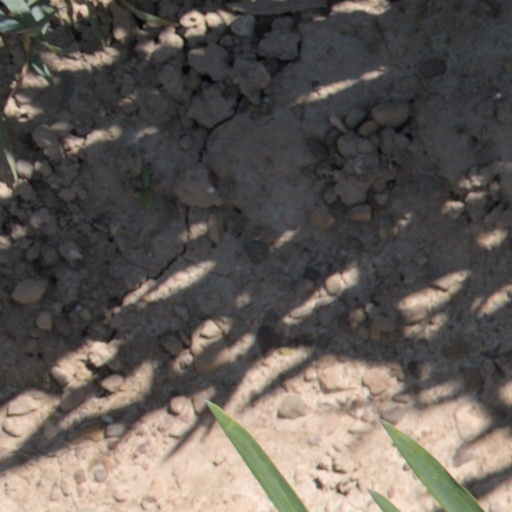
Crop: wheat